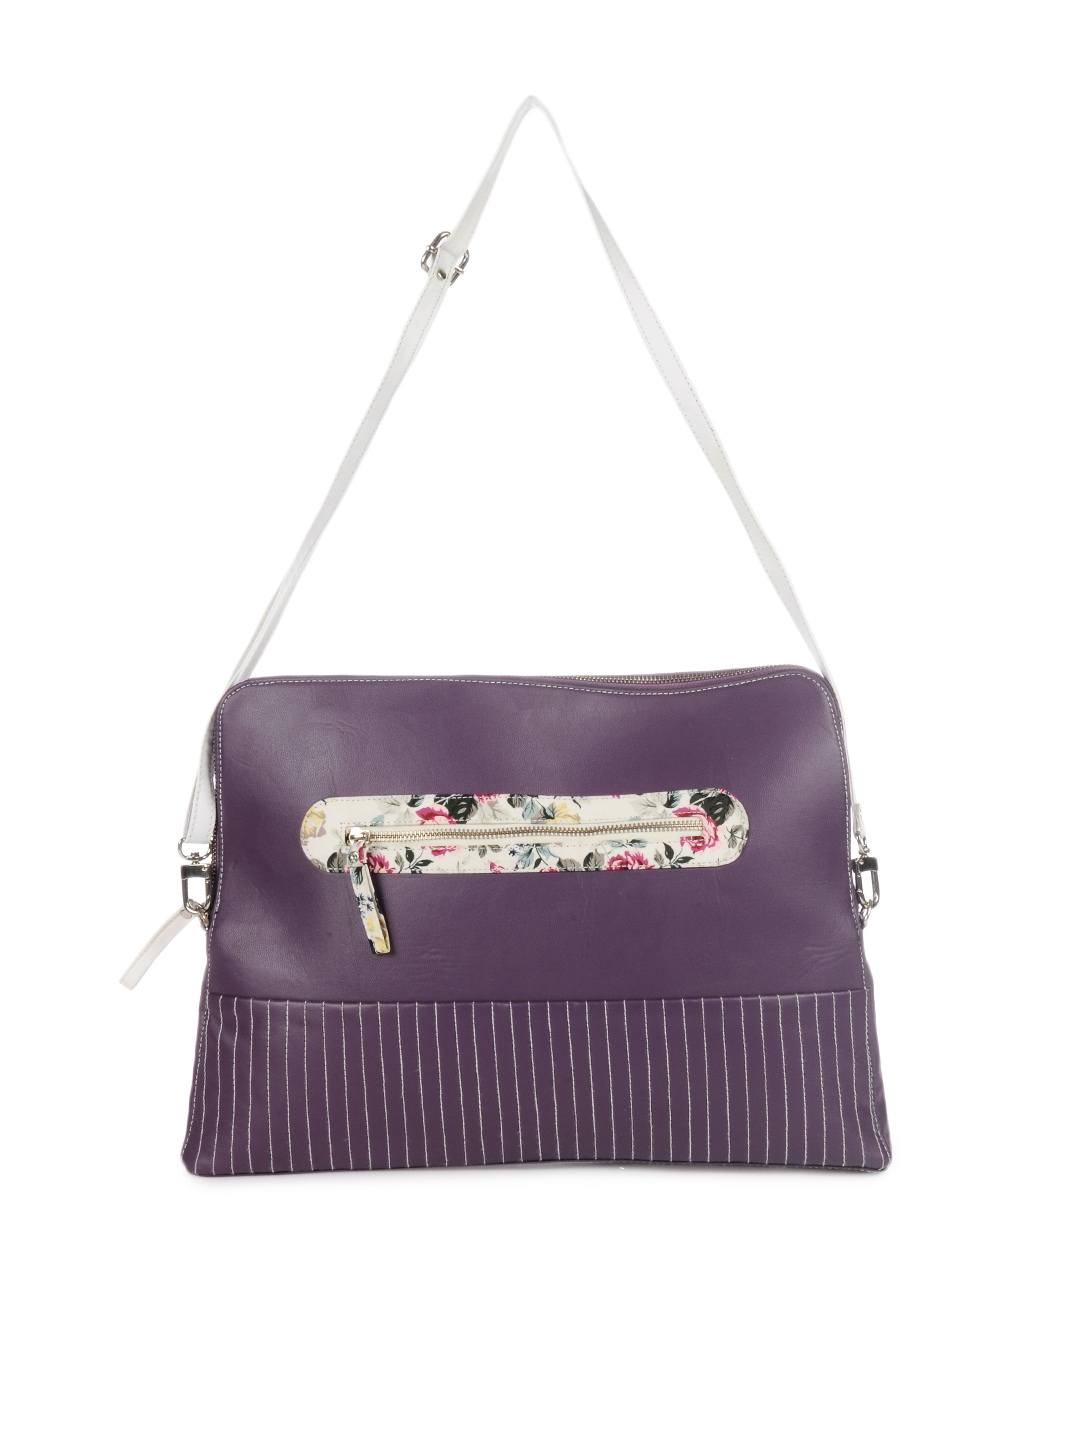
Yelloe Women Purple Laptop Bag
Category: Accessories / Bags / Laptop Bag
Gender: Women
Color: Purple
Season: Summer 2012
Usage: Casual